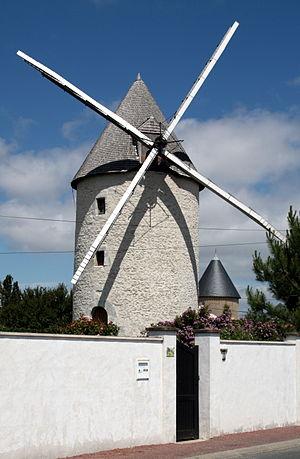
Photo du moulin de la Plataine sise à 17560 Bourcefranc le Chapus
Bourcefranc-le-Chapus est une commune du Sud-Ouest de la France, située dans le département de la Charente-Maritime. Ses habitants sont appelés les Bourcefrançais ou Chapusais et les Bourcefrançaises ou Chapusaises.